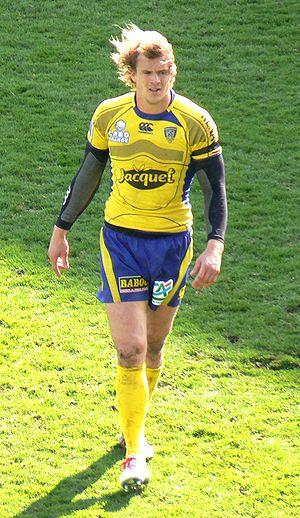
Aurélien Rougerie affronte le Montpellier RC dans les rangs de l'ASM Clermont Auvergne au Stade Marcel Michelin de CLermont-Ferrand
L'ASM Clermont Auvergne, anciennement Association sportive montferrandaise ou AS Montferrand, est un club de rugby à XV français fondé 1911 et basé à Clermont-Ferrand. L'équipe première évolue dans le Top 14 et dispute régulièrement la Coupe d'Europe. Le club est actuellement présidé par Jean-Michel Guillon.
Le Championnat de France de rugby à XV 2007-2008 ou Top 14 2007-2008 oppose pour la saison 2007-2008 les quatorze meilleures équipes françaises de rugby à XV. Le championnat débute les 26 et 27 octobre 2007 et s'achève par une finale le 28 juin 2008. Ces dates tardives comparées aux autres saisons sont dues à la Coupe du monde qui se déroule en septembre et octobre 2007. En revanche, le championnat n'est pas interrompu pendant le Tournoi des six nations et la phase finale de la Coupe d'Europe. Après une phase de classement par matchs aller et retour, mettant aux prises toutes les équipes, les quatre premières équipes sont qualifiées pour les demi-finales et les deux dernières équipes sont rétrogradées en Pro D2.
Aurélien Rougerie, né le 26 septembre 1980 à Beaumont, est un joueur international français de rugby à XV évoluant au poste de centre, d'ailier ou d'arrière. Il joue au sein de l'effectif de l'ASM Clermont Auvergne entre 1999 et 2018.
L'Auvergne est une région culturelle et historique de France située au cœur du Massif central.